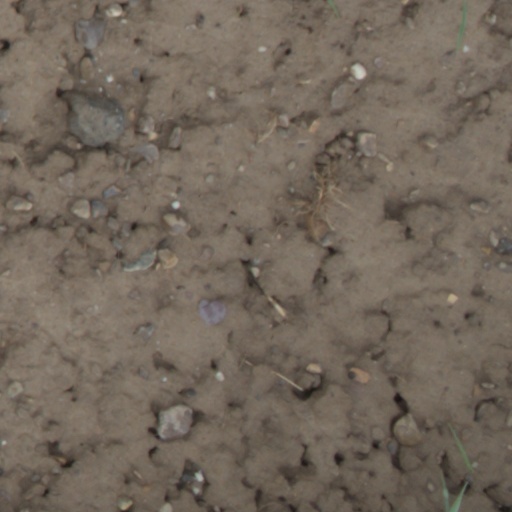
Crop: wheat